Helen Lemmens-Sherrington

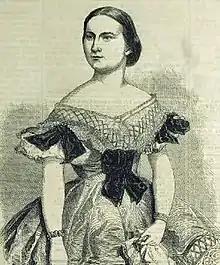
Lemmens-Sherrington in 1859

Lemmens-Sherrington's stage debut was in 1860, in the first production of a new opera, "Robin Hood", by George Alexander Macfarren (libretto by John Oxenford). This was chosen by Edward Tyrrel Smith as the vehicle for an attempt to launch an English Opera at Her Majesty's Theatre, the English season to run concurrently with an Italian season on alternate nights. The singers engaged were Lemmens-Sherrington (Maid Marian), Mme Lemaire, Charles Santley, Mr Parkinson and John Sims Reeves (Locksley). The orchestra was conducted on English nights by Charles Hallé. The duet with Reeves, "When lovers are parted" and Marian's song "True love, true love in my heart" (the theme of which ran through the whole score) were "exquisitely warbled" and received enthusiastic applause. It was so successful that Reeves and Sherrington got a better box office even than Thérèse Tietjens and Antonio Giuglini on the alternate nights in "Il trovatore" and "Don Giovanni". Immediately after this, with Santley, Janet Monach Patey and others, she appeared briefly in Wallace's "The Amber Witch", but the bailiffs moved in, and on transfer to Drury Lane Theatre her role was taken by Euphrosyne Parepa-Rosa.